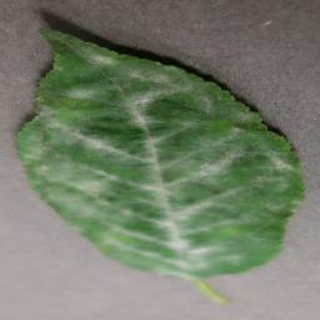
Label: cherry_powdery_mildew